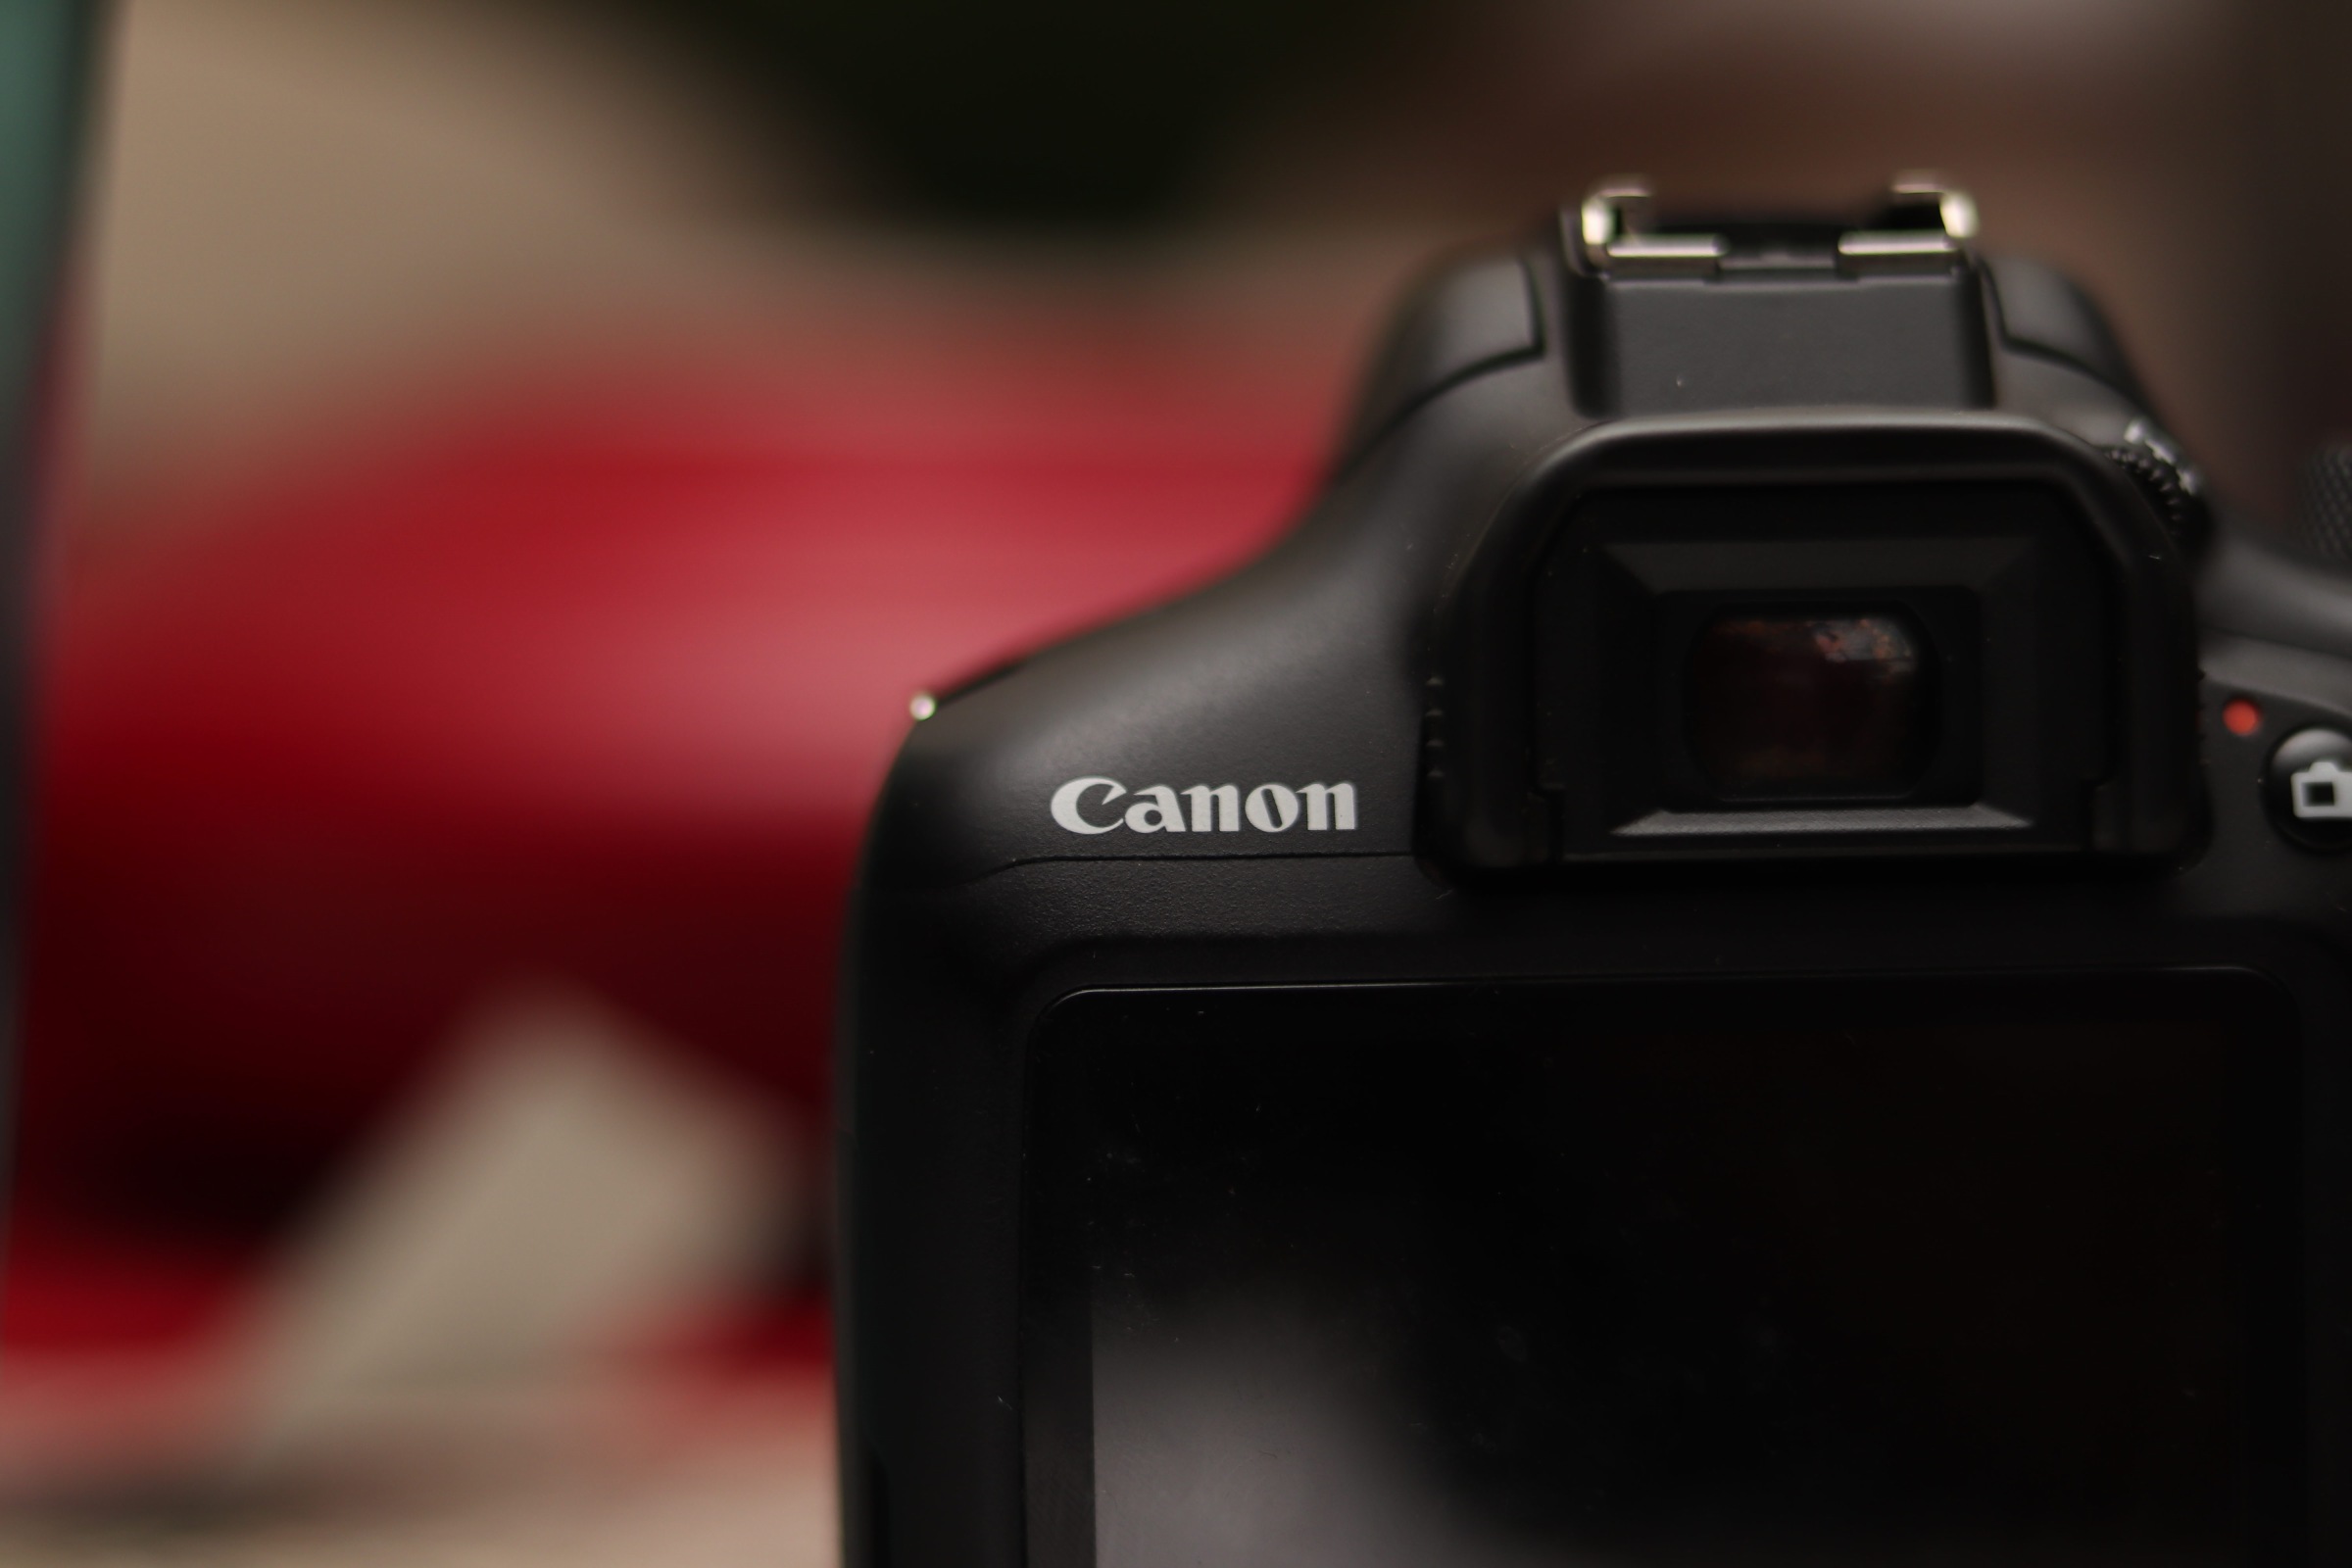
canon, camera, cameras optics, Point and shoot camera, digital camera, single lens reflex camera, reflex camera, camera accessory, digital slr, camera lens, mirrorless interchangeable lens camera, photography, lens, film camera, macro photography